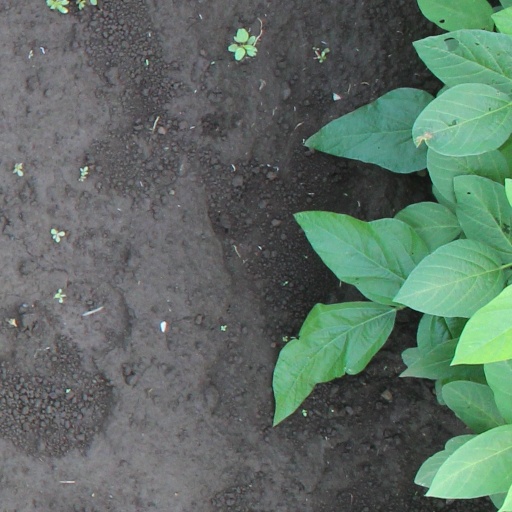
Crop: soybean